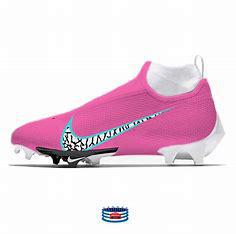
Brand: Nike
Model: Vapor Edge Pro 360 2